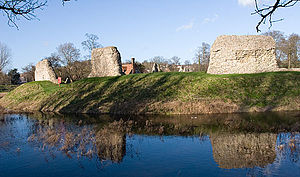
Isabella af Frankrig / Senere år / Mortimers fald fra magten, 1330
Berkhamsted Castle, hvor Isabella i starten blev holdt fanget efter Mortimers og hendes fald fra magten i 1330.
"Isabella af Frankrig, undertiden også beskrevet som Hunulven fra Frankrig, var dronning af England som hustru til Edvard 2. og regent af England fra 1327 til 1330. Hun var det yngste overlevende barn og eneste overlevende datter af Filip 4. af Frankrig og Johanne 1. af Navarre. Isabella gjorde sig bemærket i sin levetid for sine diplomatiske færdigheder, intelligens og skønhed. I skuespil og litteratur er hun med tiden blevet til en ""femme fatale"", som hyppigst fremstilles som en smuk, men grusom og manipulerende kvinde.